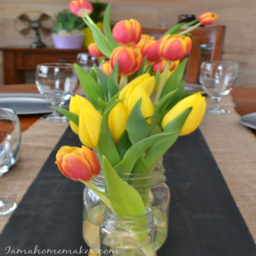
an idea for a simple table